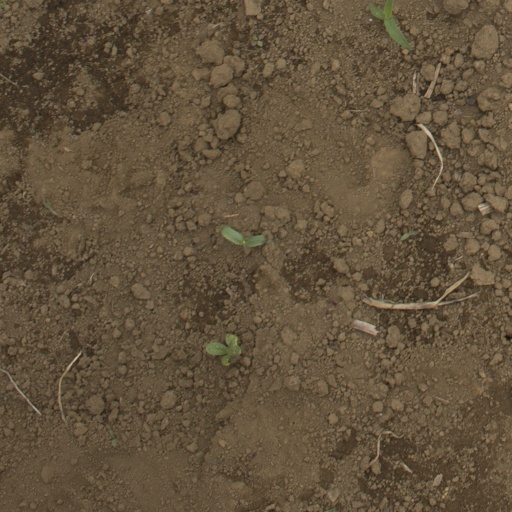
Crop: Jerusalem artichoke